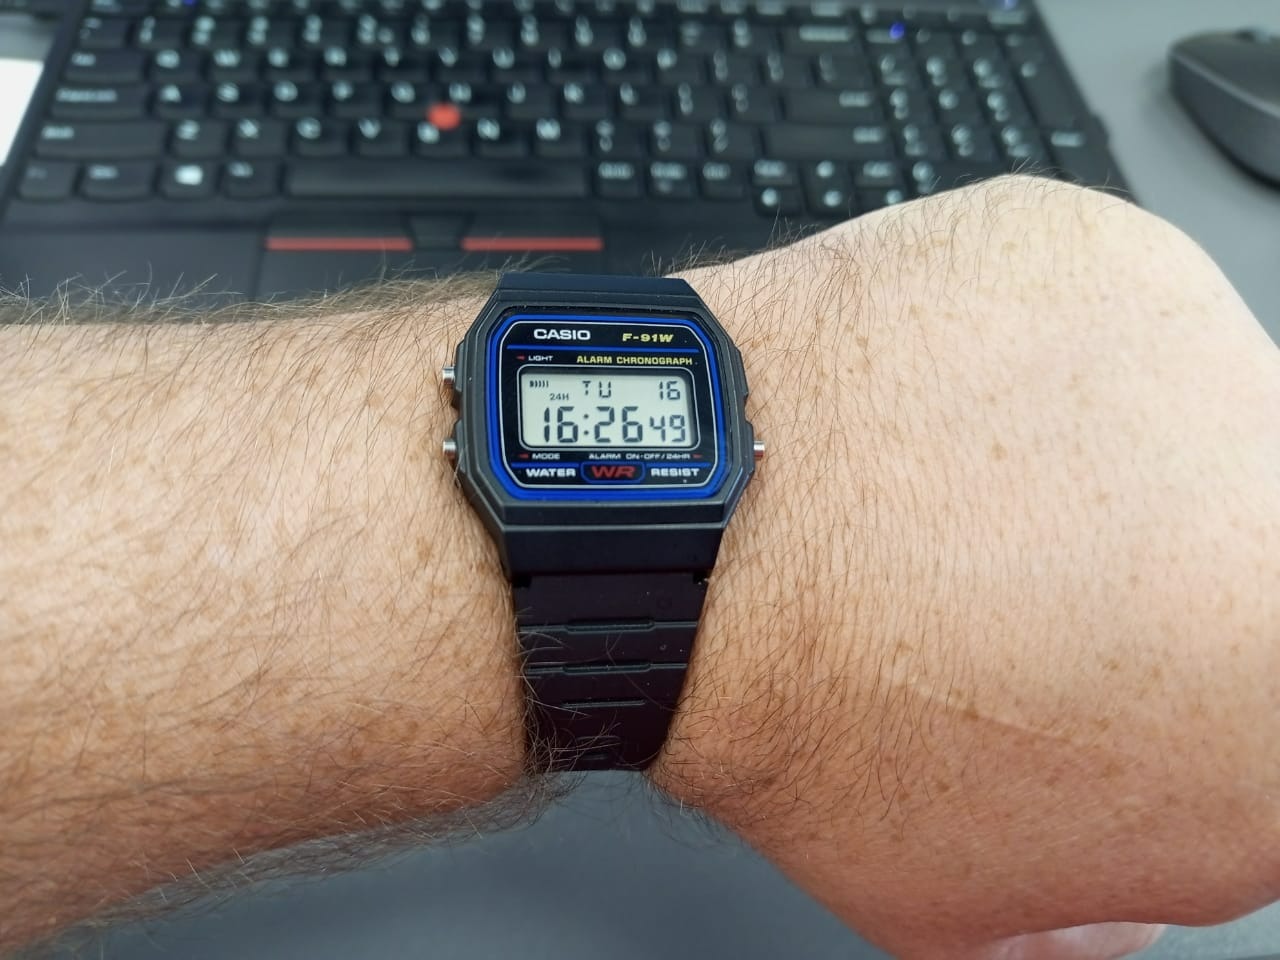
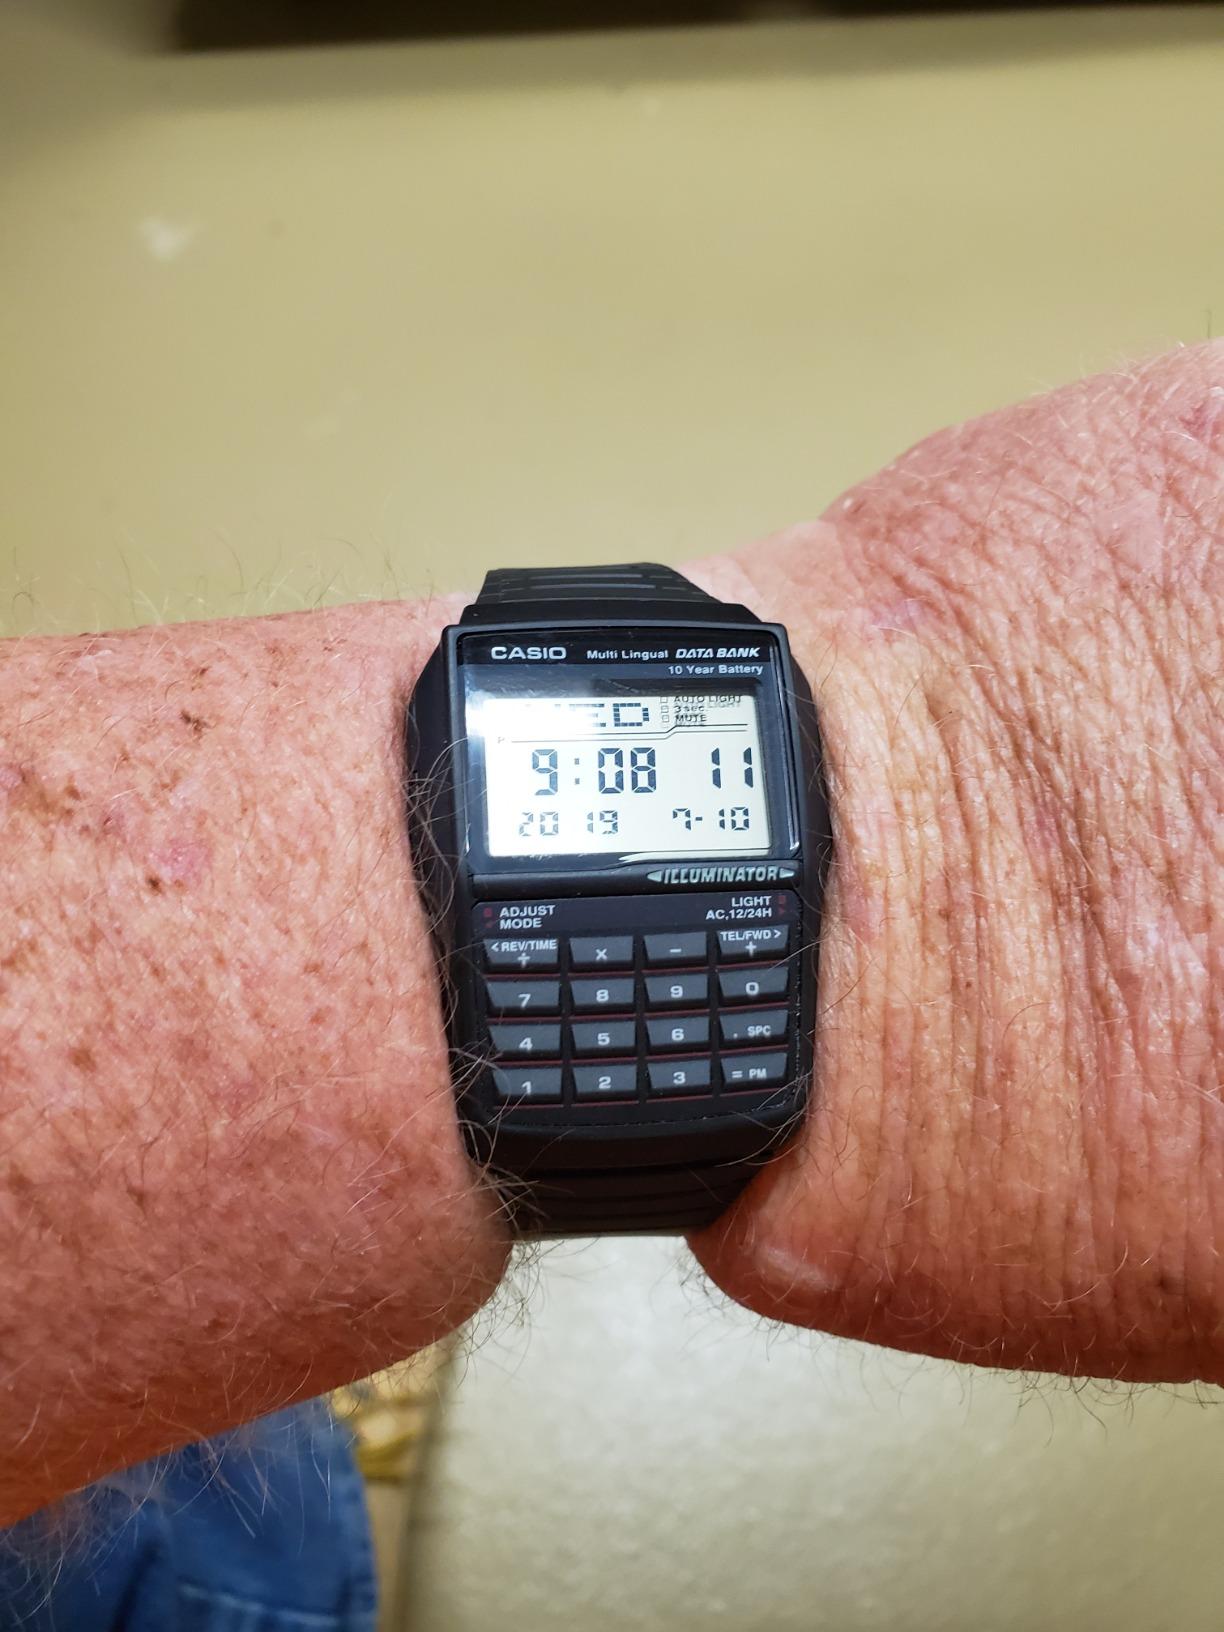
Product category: accessories_watch
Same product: no